Kim Fupz Aakeson

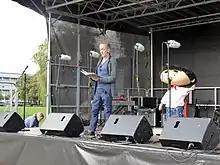
Kim Fupz Aakeson, 2019

He is the co-author of a series of children's books about a character called Vitello, illustrated by Niels Bo Bojesen. Books in the series have been translated into English, with titles such as "Vitello Wants a Dad", and "Vitello Scratches a Car". Aakeson co-wrote the script for the 2018 film "Vitello", along with director Dorte Bengtson.